Sonic and the Black Knight

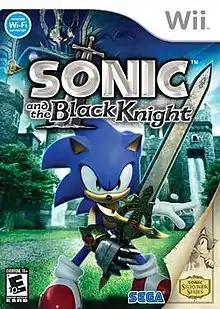
North American Wii box art

is a 2009 platform game developed by Sonic Team and published by Sega for the Wii. A spin-off of the "Sonic the Hedgehog" series, it is the second and final entry in the "Sonic Storybook" sub-series following "Sonic and the Secret Rings" (2007), and involves Sonic being transported to the story of King Arthur by wizard Merlina, under the pretense that they are attempting to stop a corrupted Arthur (the Black Knight); however, it is later revealed that there was no corruption and that Merlina had secretly wanted to become the Dark Queen to prevent the legend's fate from occurring. Gameplay involves controlling Sonic around with the Wii Remote's motion-sensing functionality, particularly swinging around the sword to attack enemies and to move forward.